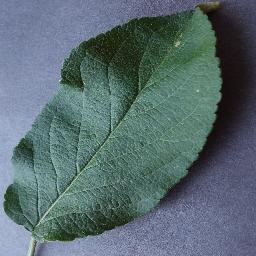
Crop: apple
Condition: healthy